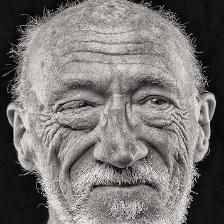
Label: faces